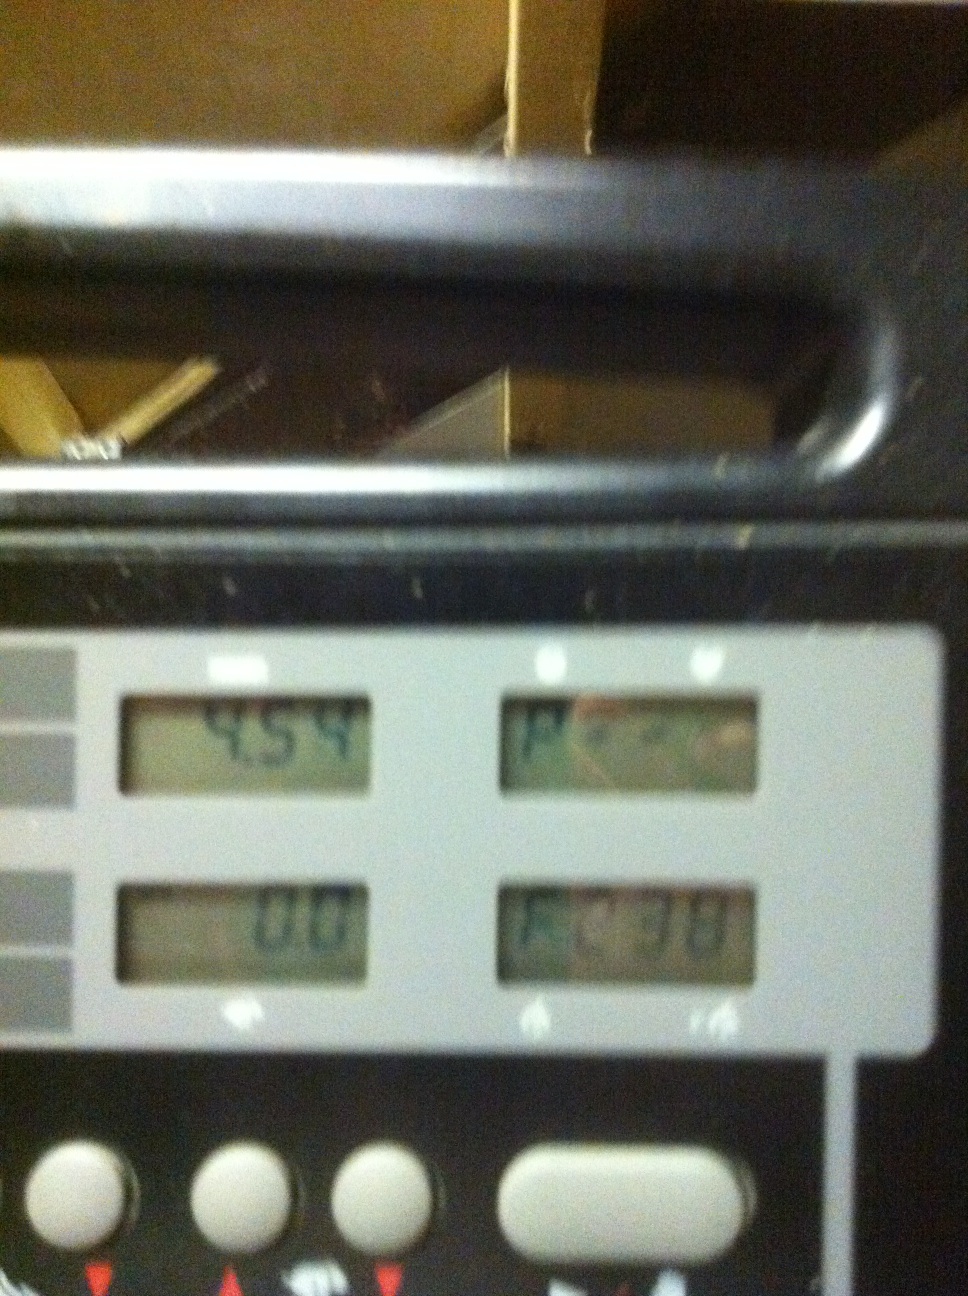Question: This is a display of a treadmill. Could you tell me the distance in miles please?
Answer: 4.54